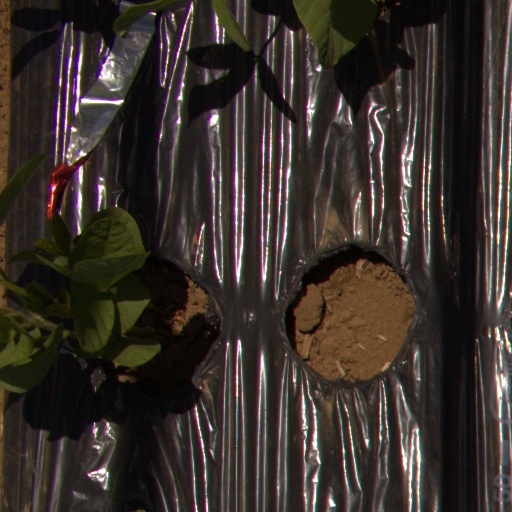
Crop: Jerusalem artichoke